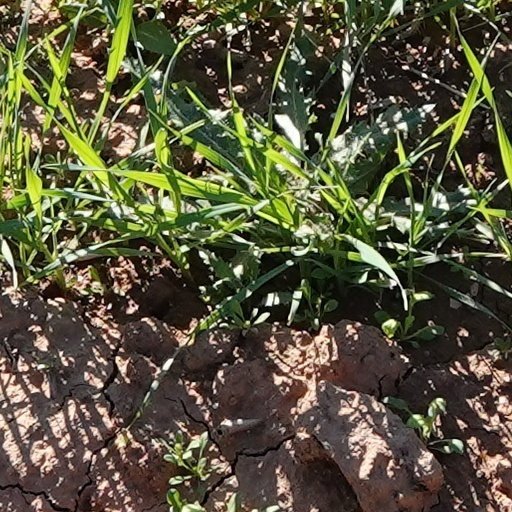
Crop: wheat